2016 Nice truck attack

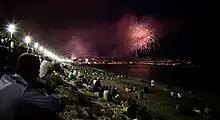
Bastille Day celebrations on beach below Promenade des Anglais, 2014

On the morning before the attack, French President François Hollande said the national state of emergency, put in place after the November 2015 Paris attacks, would end after the 2016 Tour de France finished on 26 July 2016. France had just finished hosting the Euro 2016 football tournament, during which the country had extensive security measures in place. Some matches were played in Nice, ending with the England–Iceland match on 27 June.